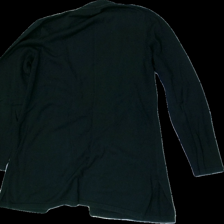
View: back
Type: Cardigan
Category: Ladies
Brand: Lindex
Brand text on label: Charter club
Colors: Black, Green, Blue
Material: 100% Cotton
Cut: Long, Loose
Size: XL
Season: All
Price range: 50-100
Recommended usage: Recycle
Description: Washed out